Edwin Beaumont Johnson

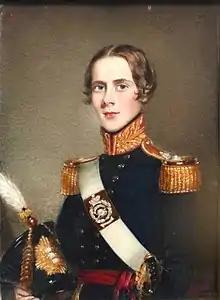
Portrait miniature by Charles Foot Tayler

General Sir Edwin Beaumont Johnson (4 July 1825 – 18 June 1893) was a British Army officer who served as Adjutant-General in India.